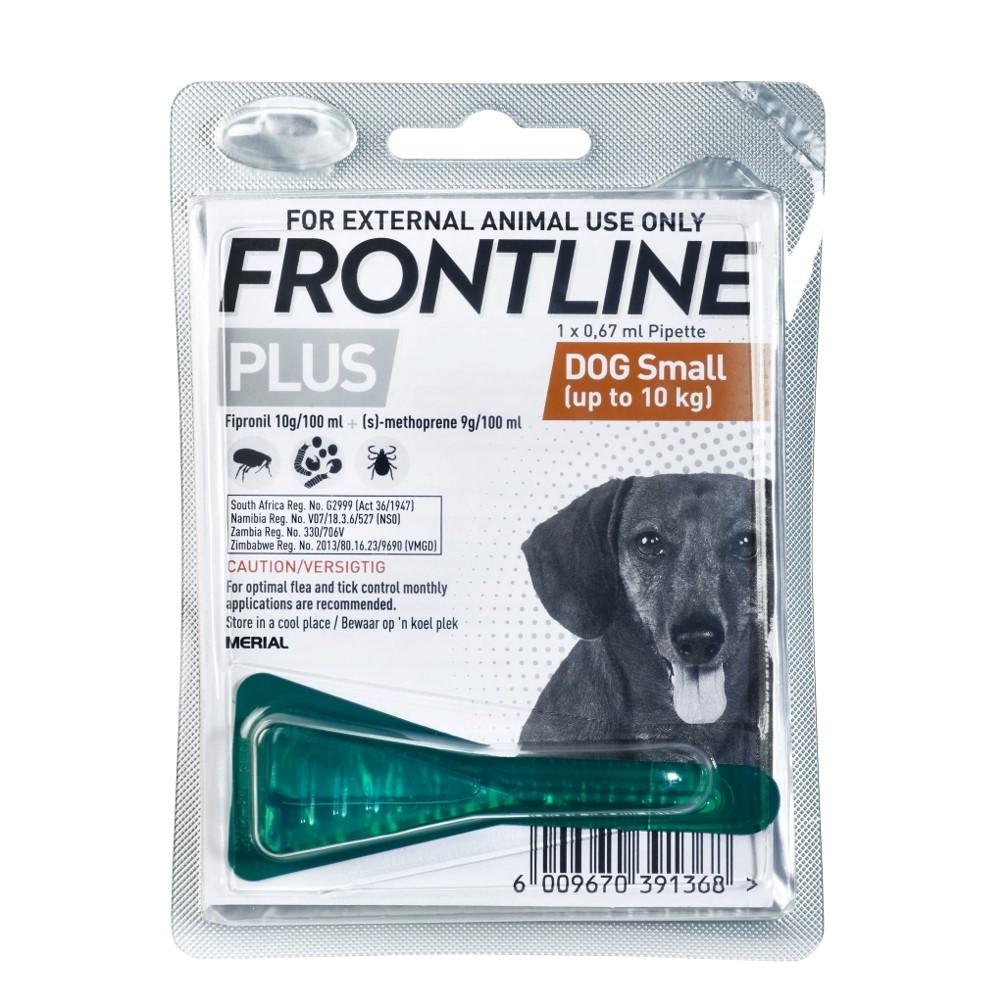
Kifungashio maalumu chenye rangi mchanganyiko kijani pamoja na nyeupe, kilichochapishwa maneno yasomekayo kwa matumizi ya wanyama kwa nje pekee na kuchora picha ya mnyama aina ya mbwa ikiashiria kuwa ni kifungashio kilichohifadhi dawa zinazotumika kwa ajili ya kutibu mifugo.